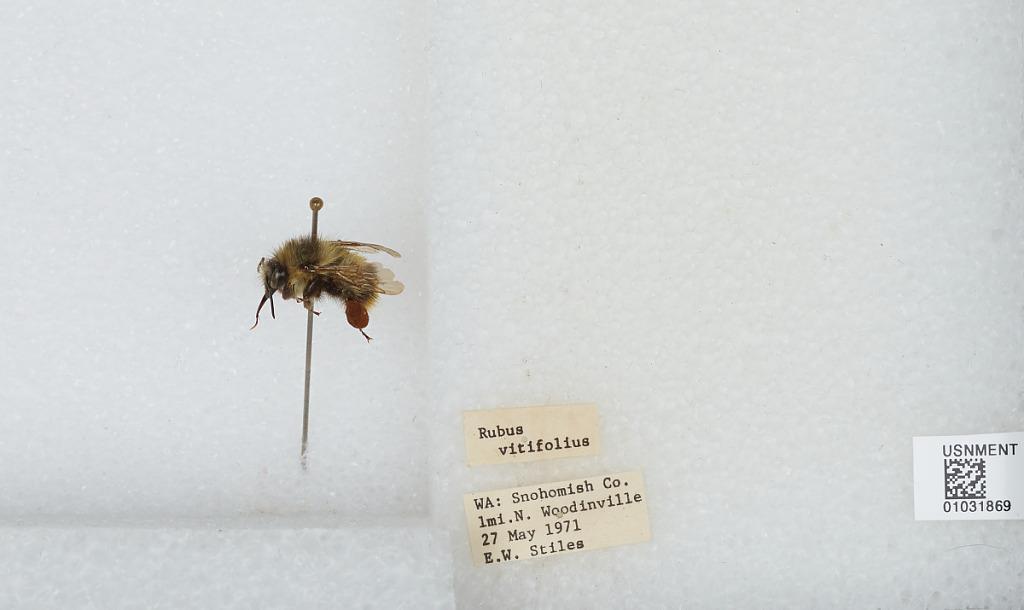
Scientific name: Bombus (Pyrobombus) mixtus Cresson
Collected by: E. Stiles
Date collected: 1971-5-27
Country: United States
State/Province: Washington
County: Snohomish
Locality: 1 mile north of Woodinville
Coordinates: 47.7808, -122.148